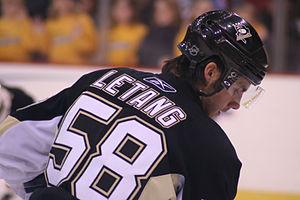
Kristopher Allen Letang, dit Kris Letang, est un joueur professionnel canadien de hockey sur glace évoluant au poste de défenseur. Il est repêché en troisième ronde, 62ᵉ au total par les Penguins de Pittsburgh au repêchage d'entrée de 2005 dans la Ligue nationale de hockey. Faisant ses débuts dans la LNH en 2006-2007, il est rapidement renvoyé dans la Ligue de hockey junior majeur du Québec avec son équipe, les Foreurs de Val-d'Or.